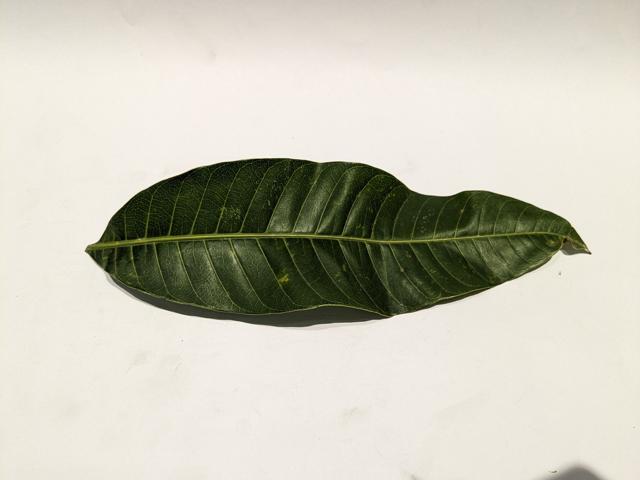
Mango leaf variety: Haribhanga